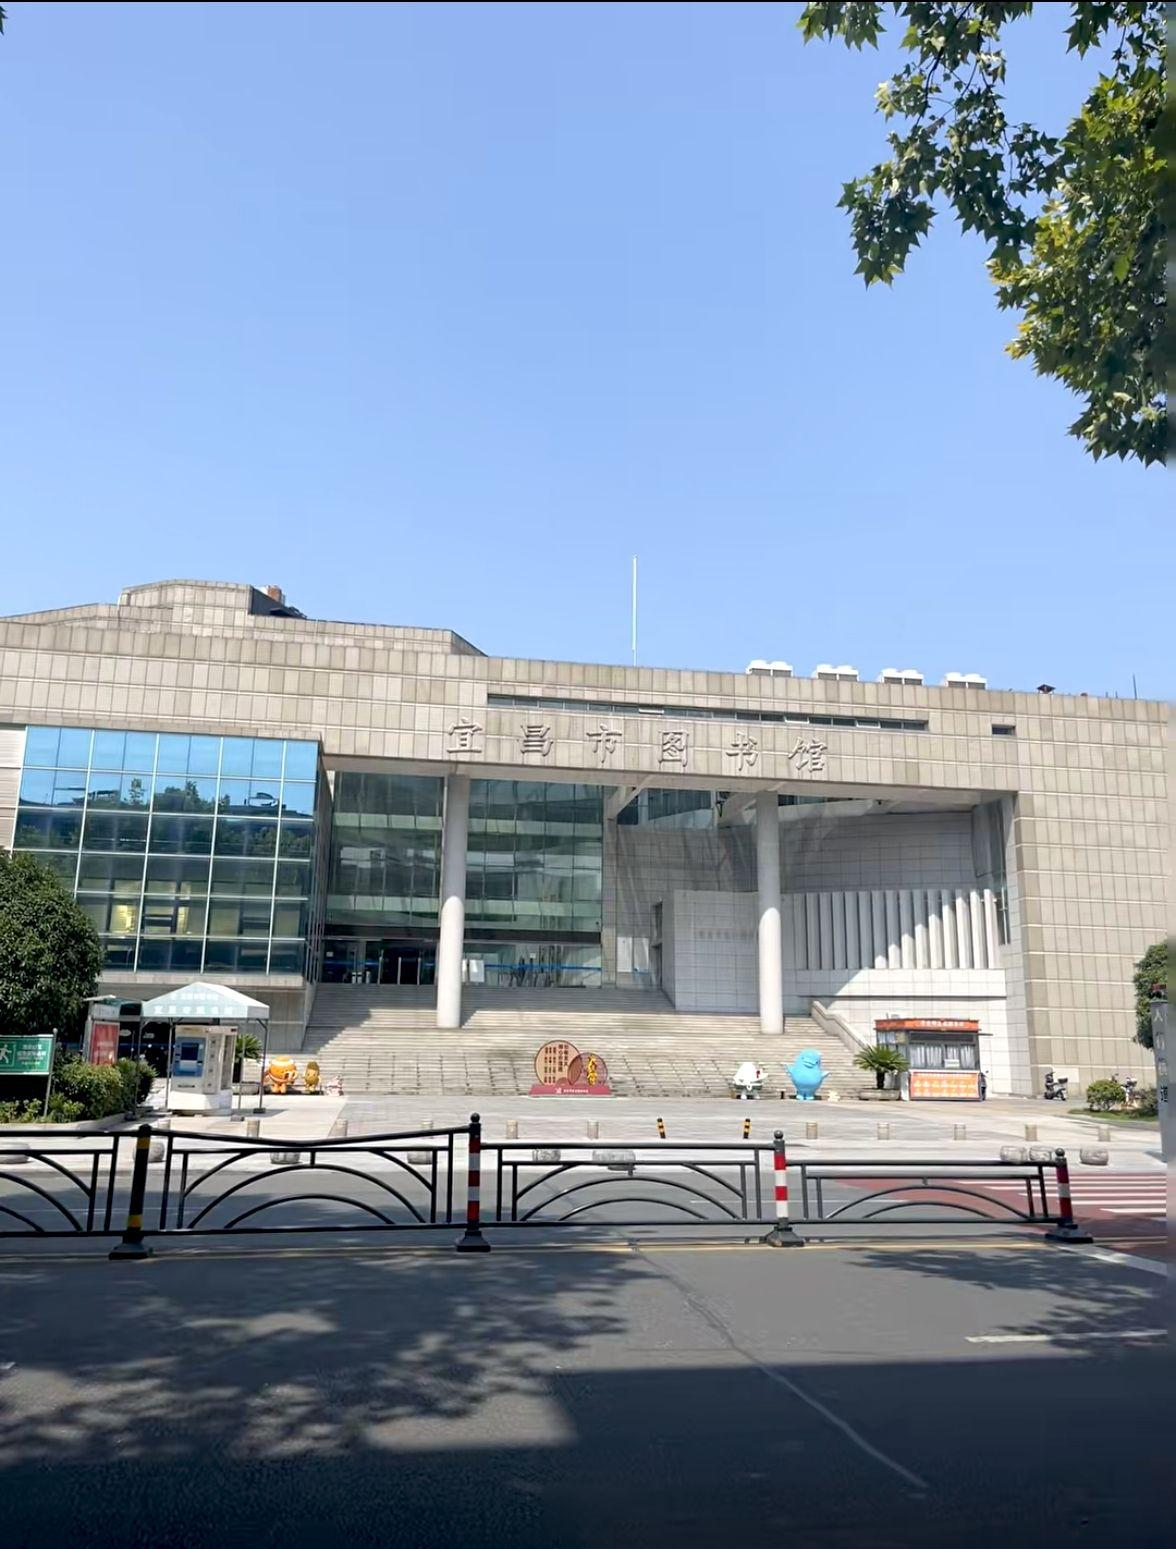
地标名称：宜昌市图书馆户外职工爱心驿站(工会驿站)
所在城市：宜昌市·伍家岗区